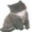
Label: cat